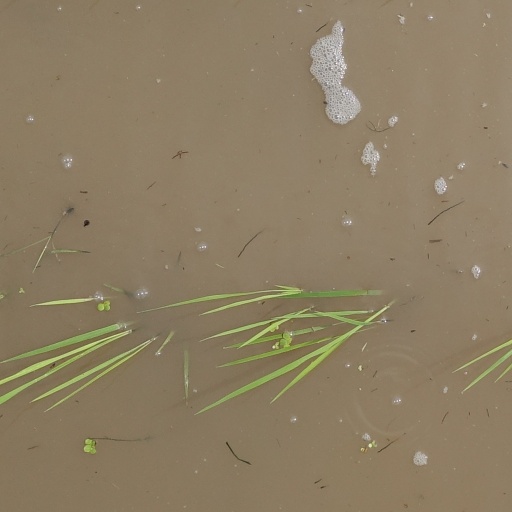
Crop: rice